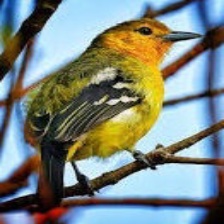
Species: COMMON IORA
Scientific name: AEGITHINA TIPHIA